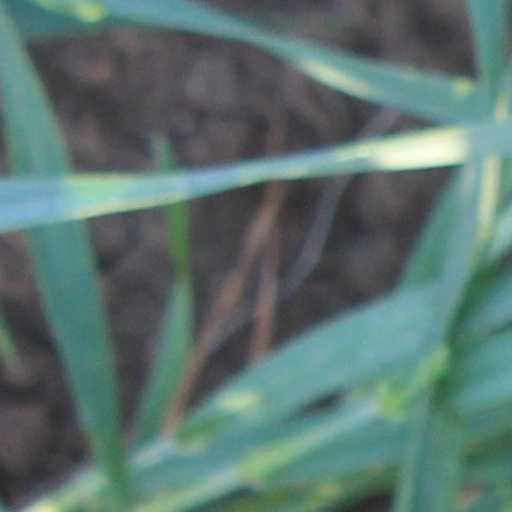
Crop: wheat